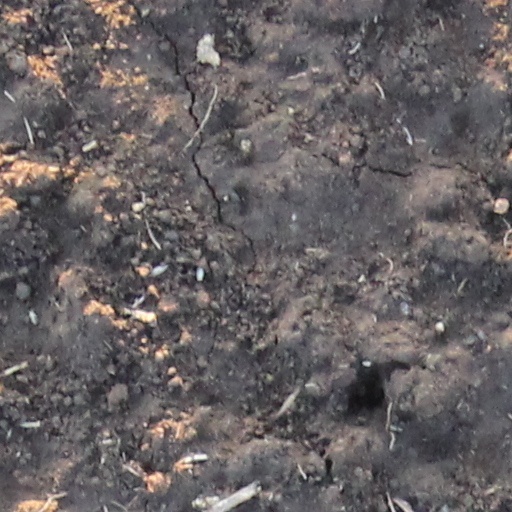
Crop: wheat